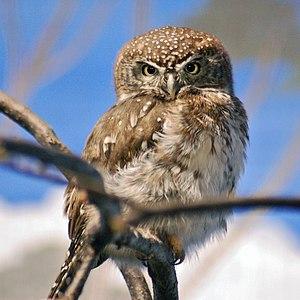
La Chevêchette perlée est une espèce d'oiseaux de la famille des Strigidae.